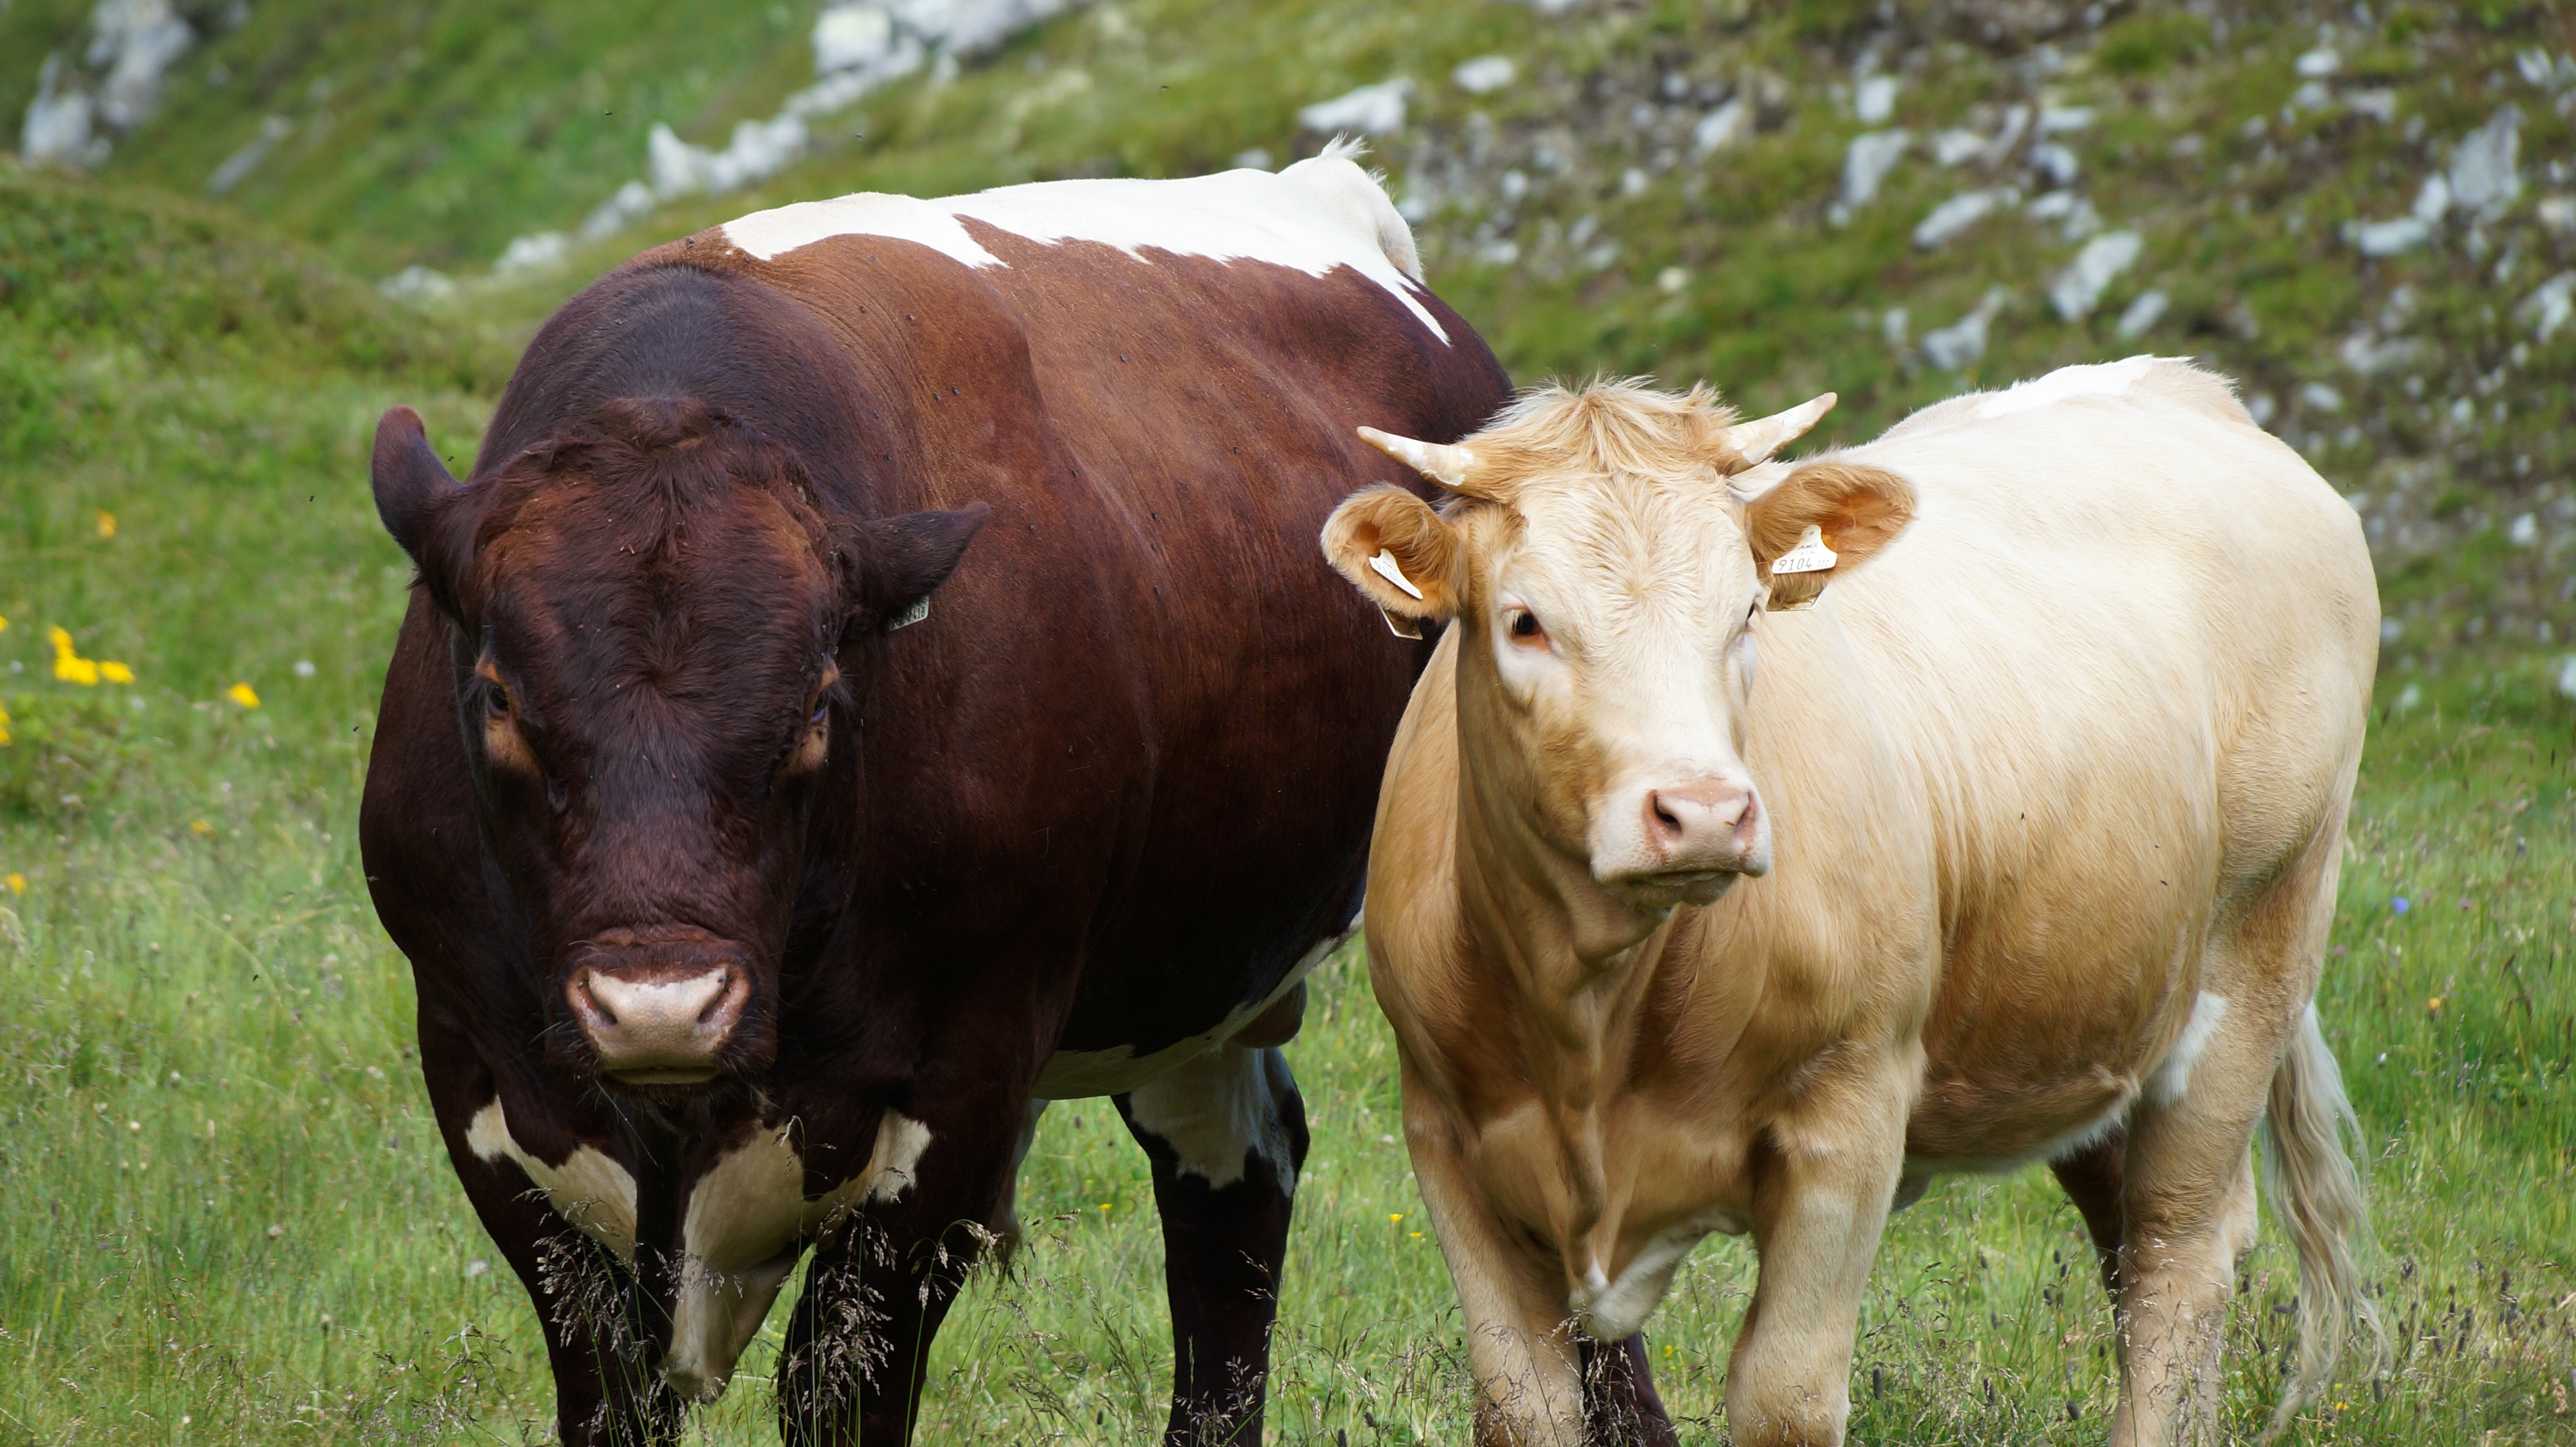
nature, grass, farm, meadow, horn, cattle, pasture, grazing, livestock, calf, cows, bull, snout, grassland, animals, ox, dairy cow, cattle like mammal, cow goat family, terrestrial animal